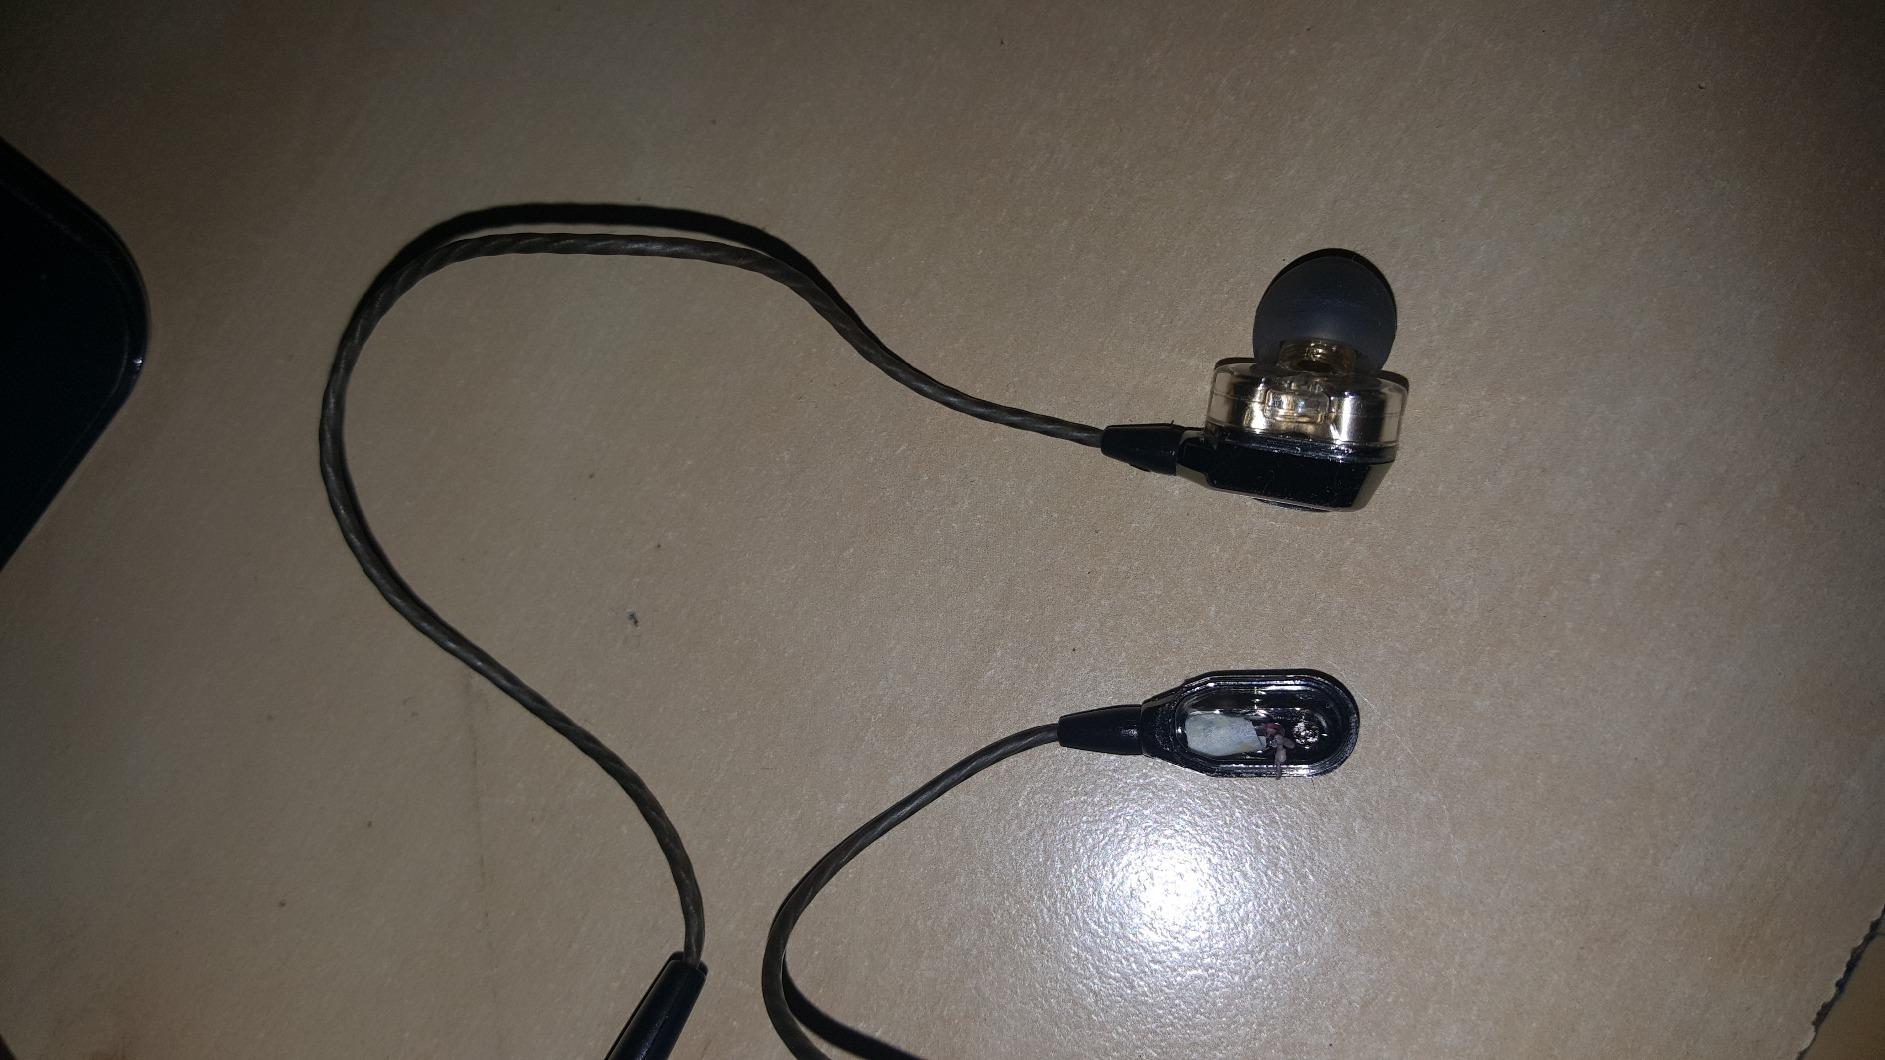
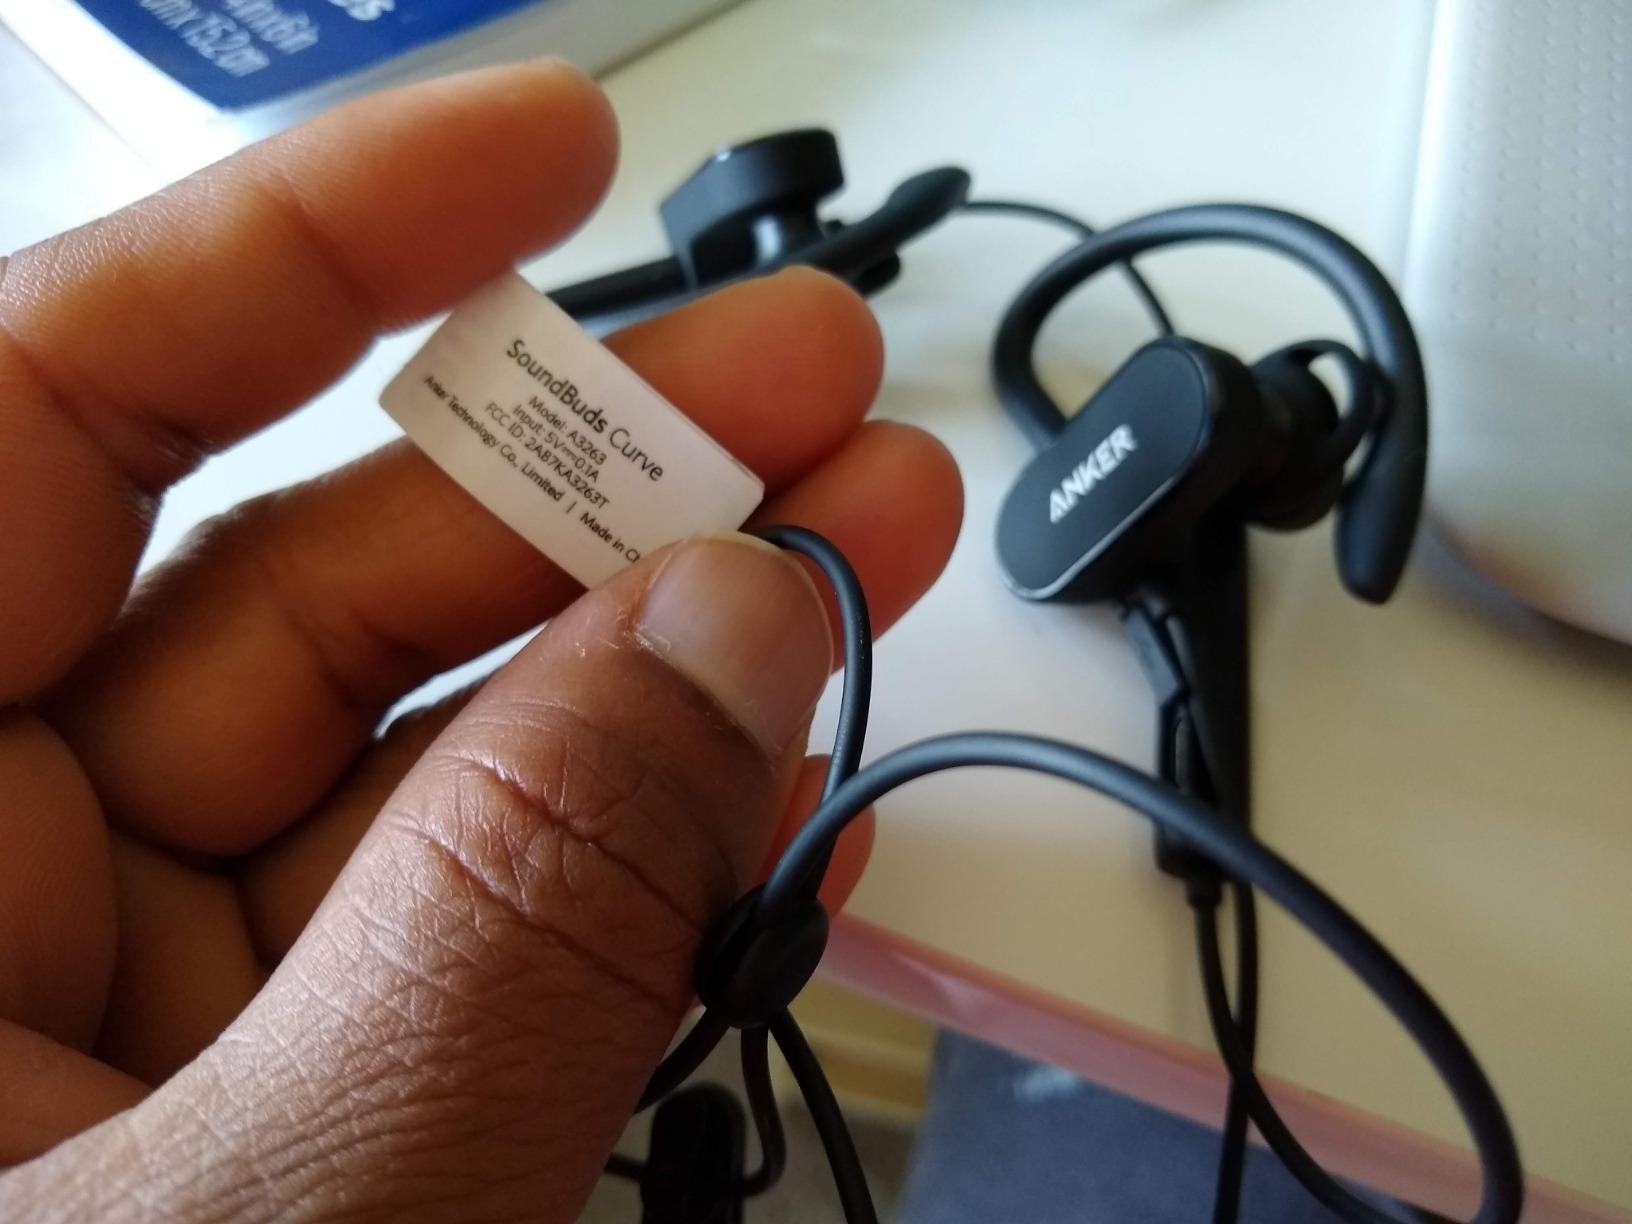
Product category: headphones
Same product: no